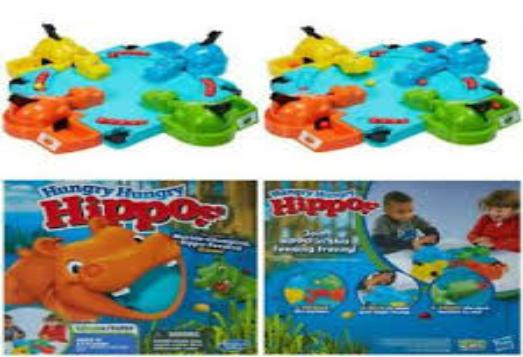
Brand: Hungry Hungry Hippos
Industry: Food